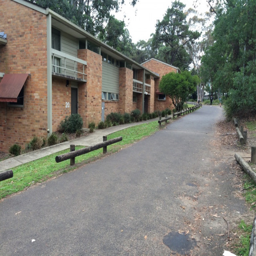
shopping center just over the road